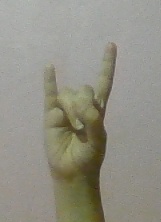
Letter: la